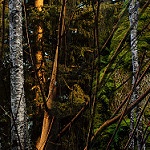
Scene: Outdoor